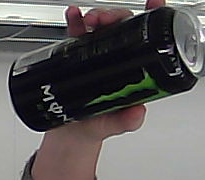
Product: monster_energydrink